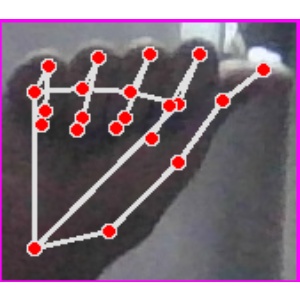
अक्षर: छ